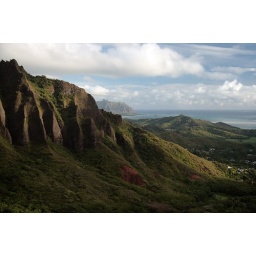
Looking north along the windward coast of Oahu at the Ko'olau mountain range with the Chinaman's Hat in the distance.